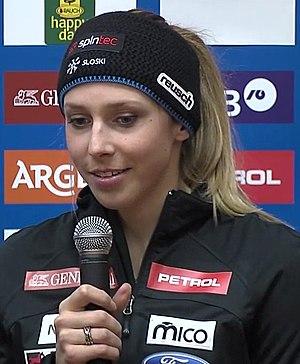
Ana Bucik est une skieuse alpine slovène, née le 21 juillet 1993.